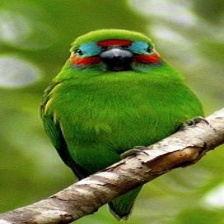
Species: DOUBLE EYED FIG PARROT
Scientific name: CYCLOPSITTA DIOPHTHALMA